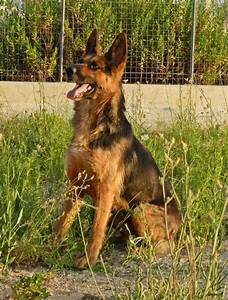
Label: dog